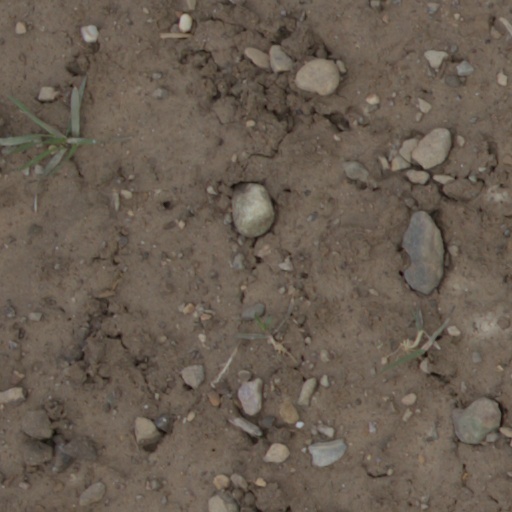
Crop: wheat